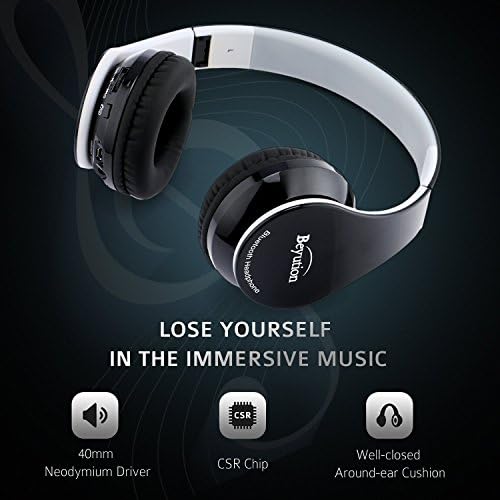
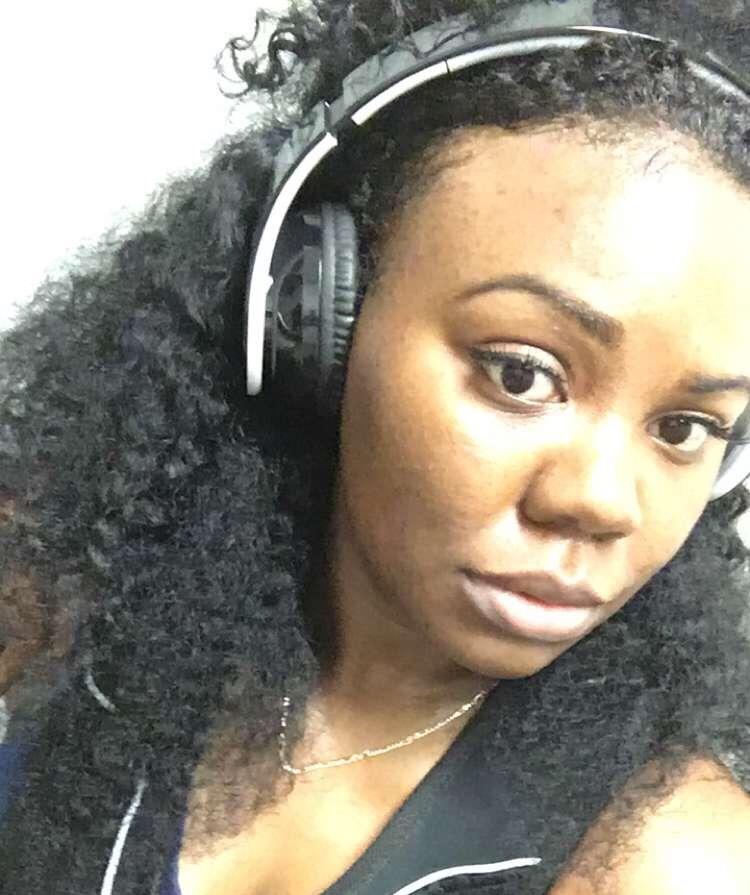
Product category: headphones
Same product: yes